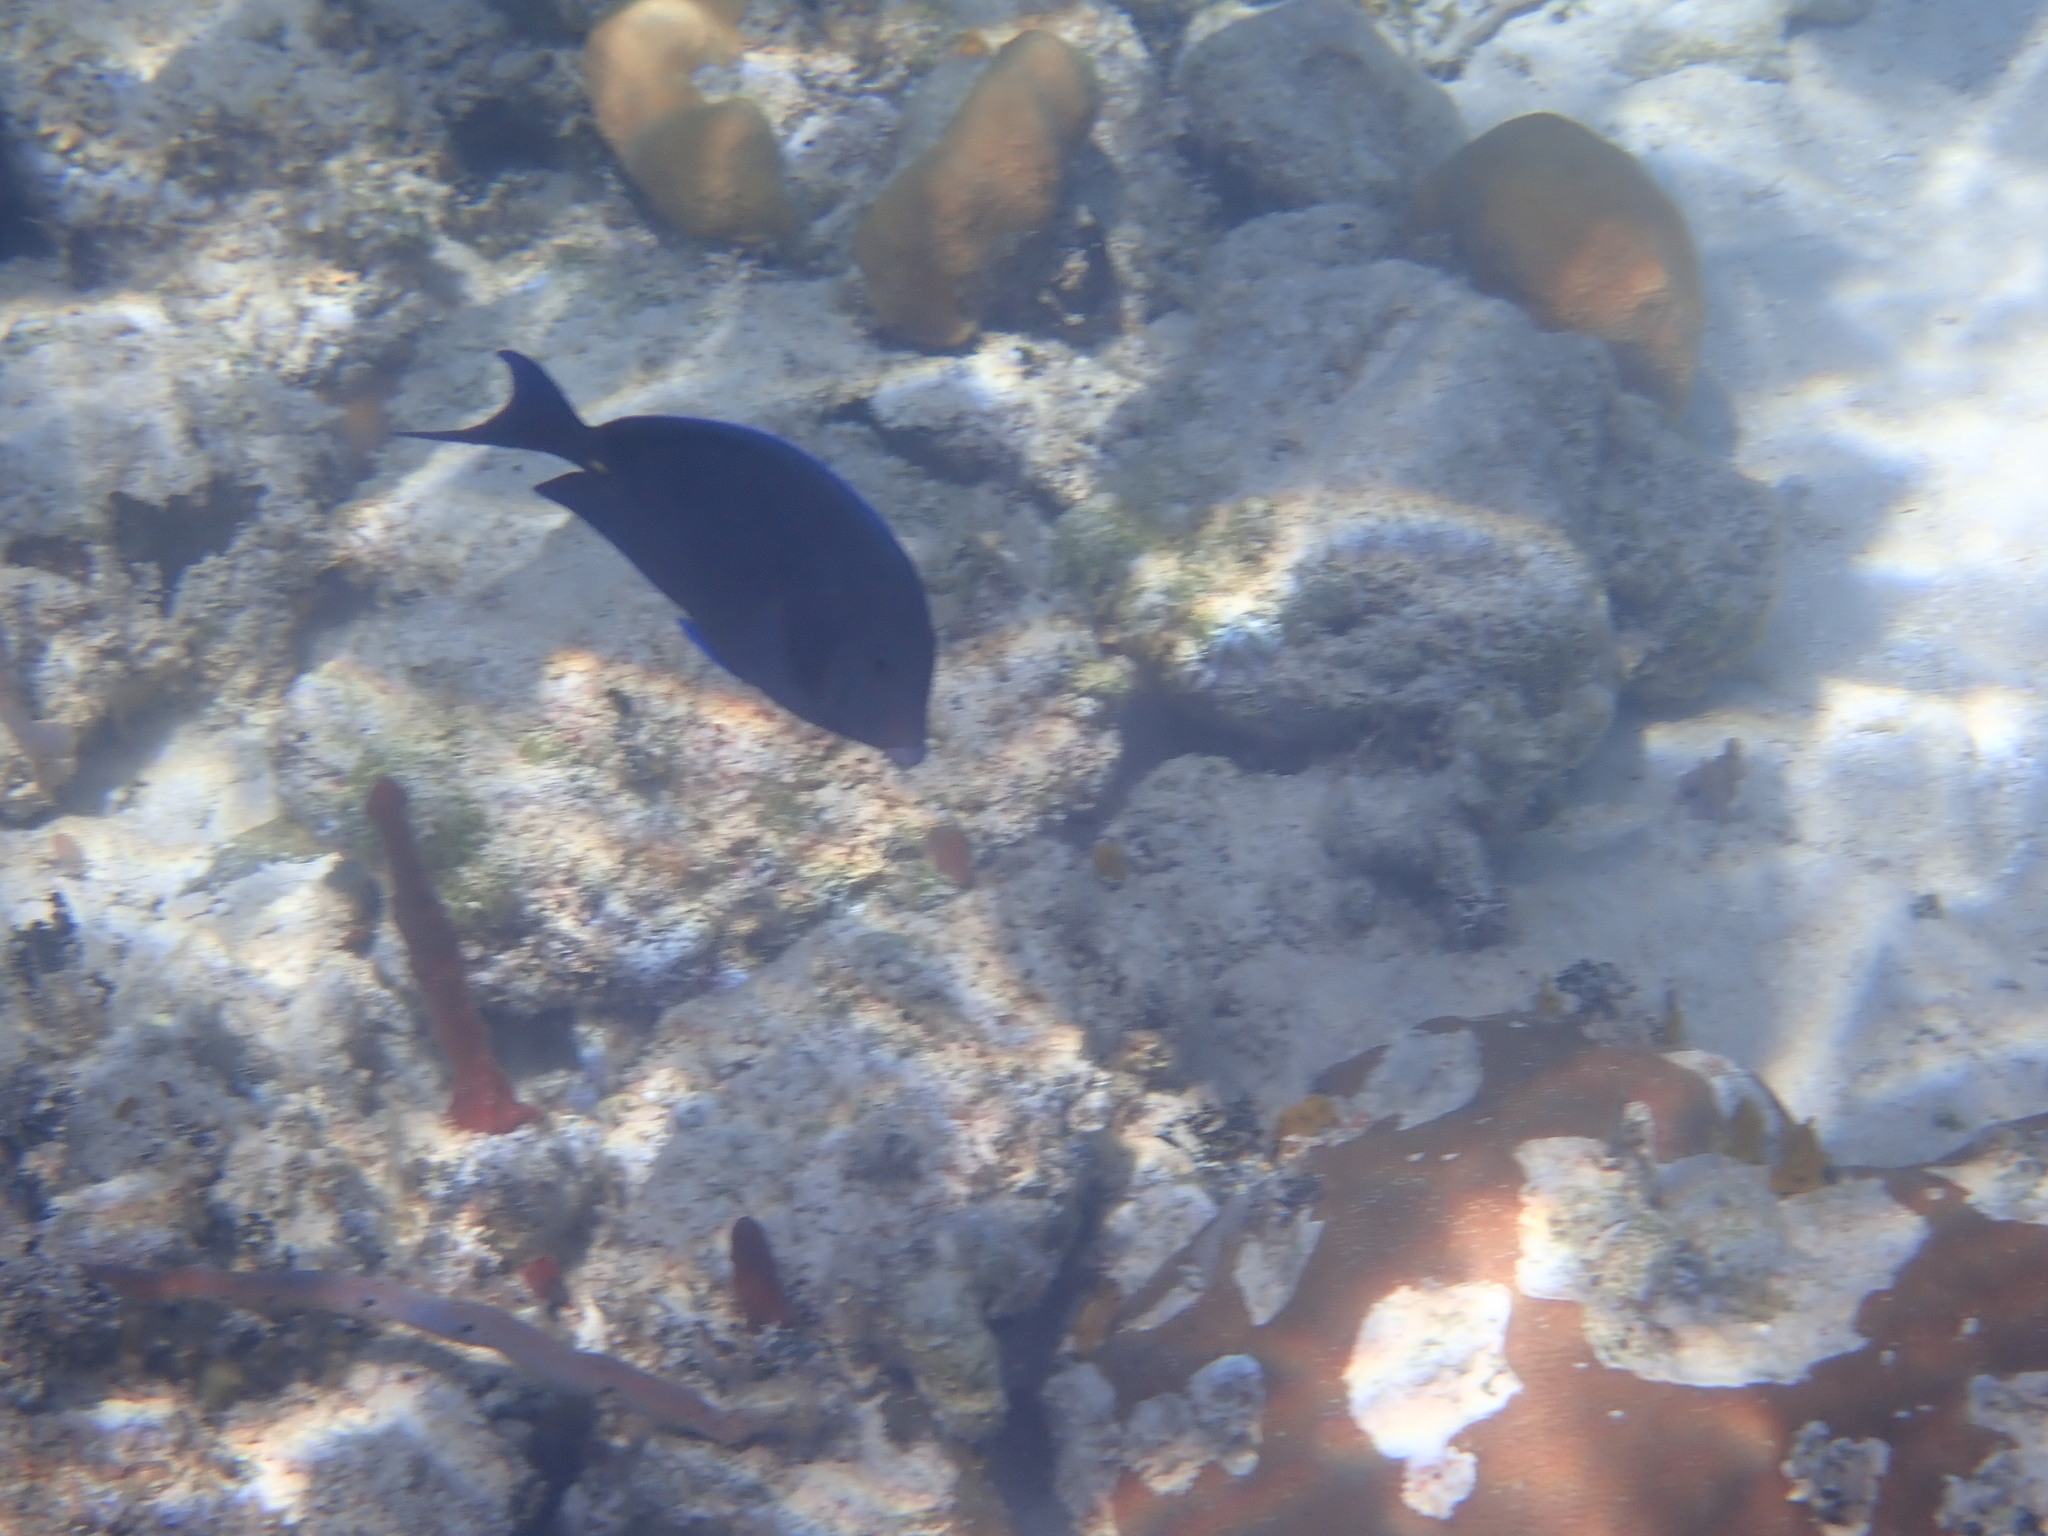
Acanthurus coeruleus (Atlantic Blue Tang)